Quakers

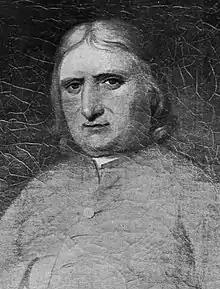
George Fox, a leading early Quaker

Religious strife in the Kingdom of England had existed for centuries, with proto-Protestant groups (mainly the Lollards) emerging before the English Reformation brought radical ideas to the mainstream. During and after the English Civil War (1642–1651) many dissenting Christian groups emerged, including the Seekers and others. A young man, George Fox, was dissatisfied with the teachings of the Church of England and nonconformists. Whilst living in Mansfield, Nottinghamshire in 1647 he claimed to have received a revelation that "there is one, even Christ Jesus, who can speak to thy condition", and became convinced that it was possible to have a direct experience of Christ without the aid of ordained clergy. In 1652 he had a vision on Pendle Hill in Lancashire, England, in which he believed that "the Lord let me see in what places he had a great people to be gathered". Following this he travelled around England, the Netherlands, and Barbados preaching and teaching with the aim of converting new adherents to his faith. The central theme of his Gospel message was that Christ has come to teach his people himself. Fox considered himself to be restoring a true, "pure" Christian church.